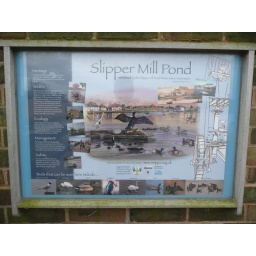
Another very good information sign about this water feature in the centre of Emsworth